Mykolaiv Observatory

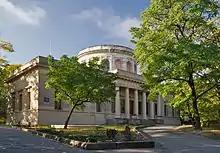
Modern view of the site

In 1992, Mykolaiv Astronomical Observatory gained the status of an independent scientific institution, and in 2002 received official status as a Research Institute. Maintaining its scientific traditions, MAO has expanded the research topics in the area of astronomical instrumentation and research of Near-Earth Space. In 1995, the MAO created and brought into action an automatic telescope with a CCD detector - Axial Meridian Circle (AMC), which in 1999 was included in the Tentative list of objects that make up the national property of Ukraine. After upgrade and an equipping the Zonal astrograph with CCD detector, it was renamed to the Multi-Channel Telescope (MCT). In 2004 Fast Robotic Telescope (FRT) was put into service. The regular observations of near space objects are conducted on FTR, within the framework of participation in the National Space Program of Ukraine's monitoring and analysis of Space conditions. In 2009, the first Ukrainian mobile telescope "Mobitel" was created. It consists of four independent mount equipped with modern CCD cameras with control system program in the remote access mode. Currently work on the creation of Mykolaiv Virtual Observatory as part of Ukrainian National Virtual Observatory is being conducted.